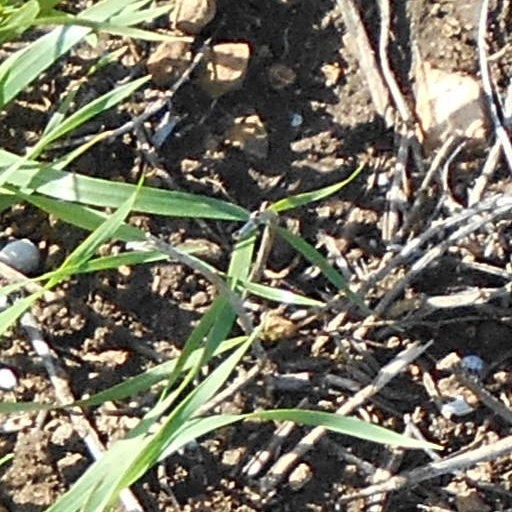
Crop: wheat